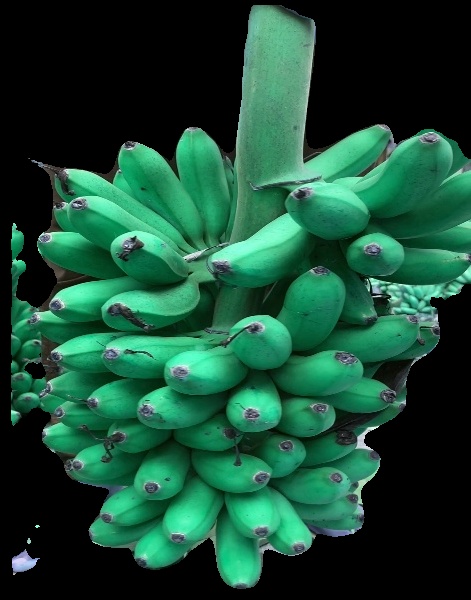
Variety: rasbale
Grade: grade1